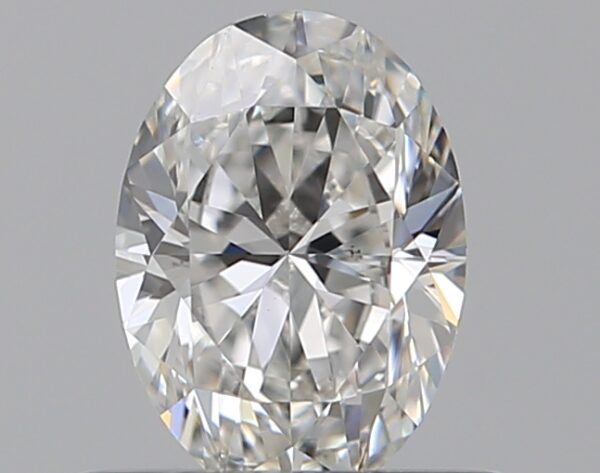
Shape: oval
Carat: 0.5
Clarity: VS2
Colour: F
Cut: EX
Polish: EX
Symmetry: GD
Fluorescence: F
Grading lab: GIA
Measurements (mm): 6.11 x 4.38 x 2.77